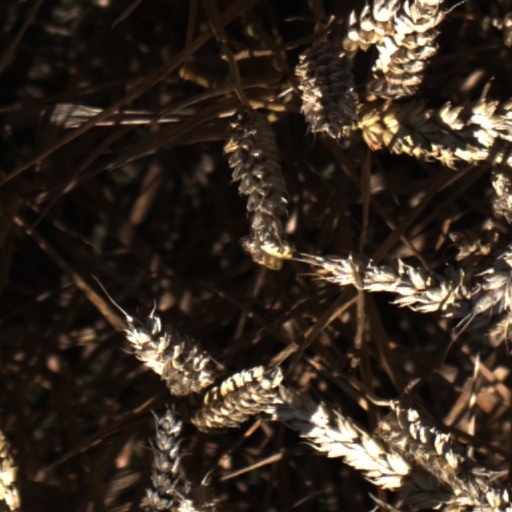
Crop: wheat